Matt Turner (soccer)

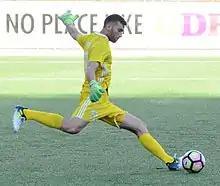
Turner playing for Richmond Kickers against FC Cincinnati in 2017

On April 29, he joined United Soccer League club Richmond Kickers on loan and made his professional debut a day later in a 1–0 victory over Toronto FC II. During his two loan stints with the Kickers, Turner recorded seven shutouts in 27 starts.